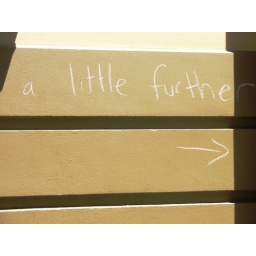
chalk on wall near market bazaar off rundle st